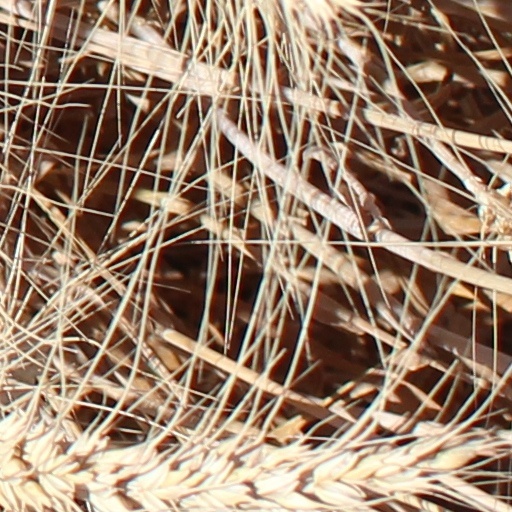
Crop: wheat